Chinese Paladin 3 (TV series)

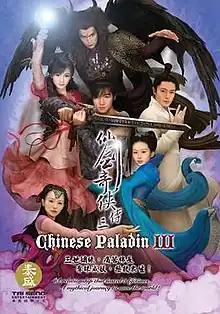
DVD Cover

Chinese Paladin 3 is a 2009 Chinese television series adapted from the video game of the same title, and, because of an added time travel concept allowing the protagonist from "Chinese Paladin" (2005) to appear in the setting decades before the events of the first. It was first aired on Taizhou Broadcasting Station in June 2009. "Chinese Paladin 2" was not filmed because the producers felt that the third game had a much stronger story than the second.